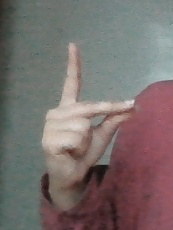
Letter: ta